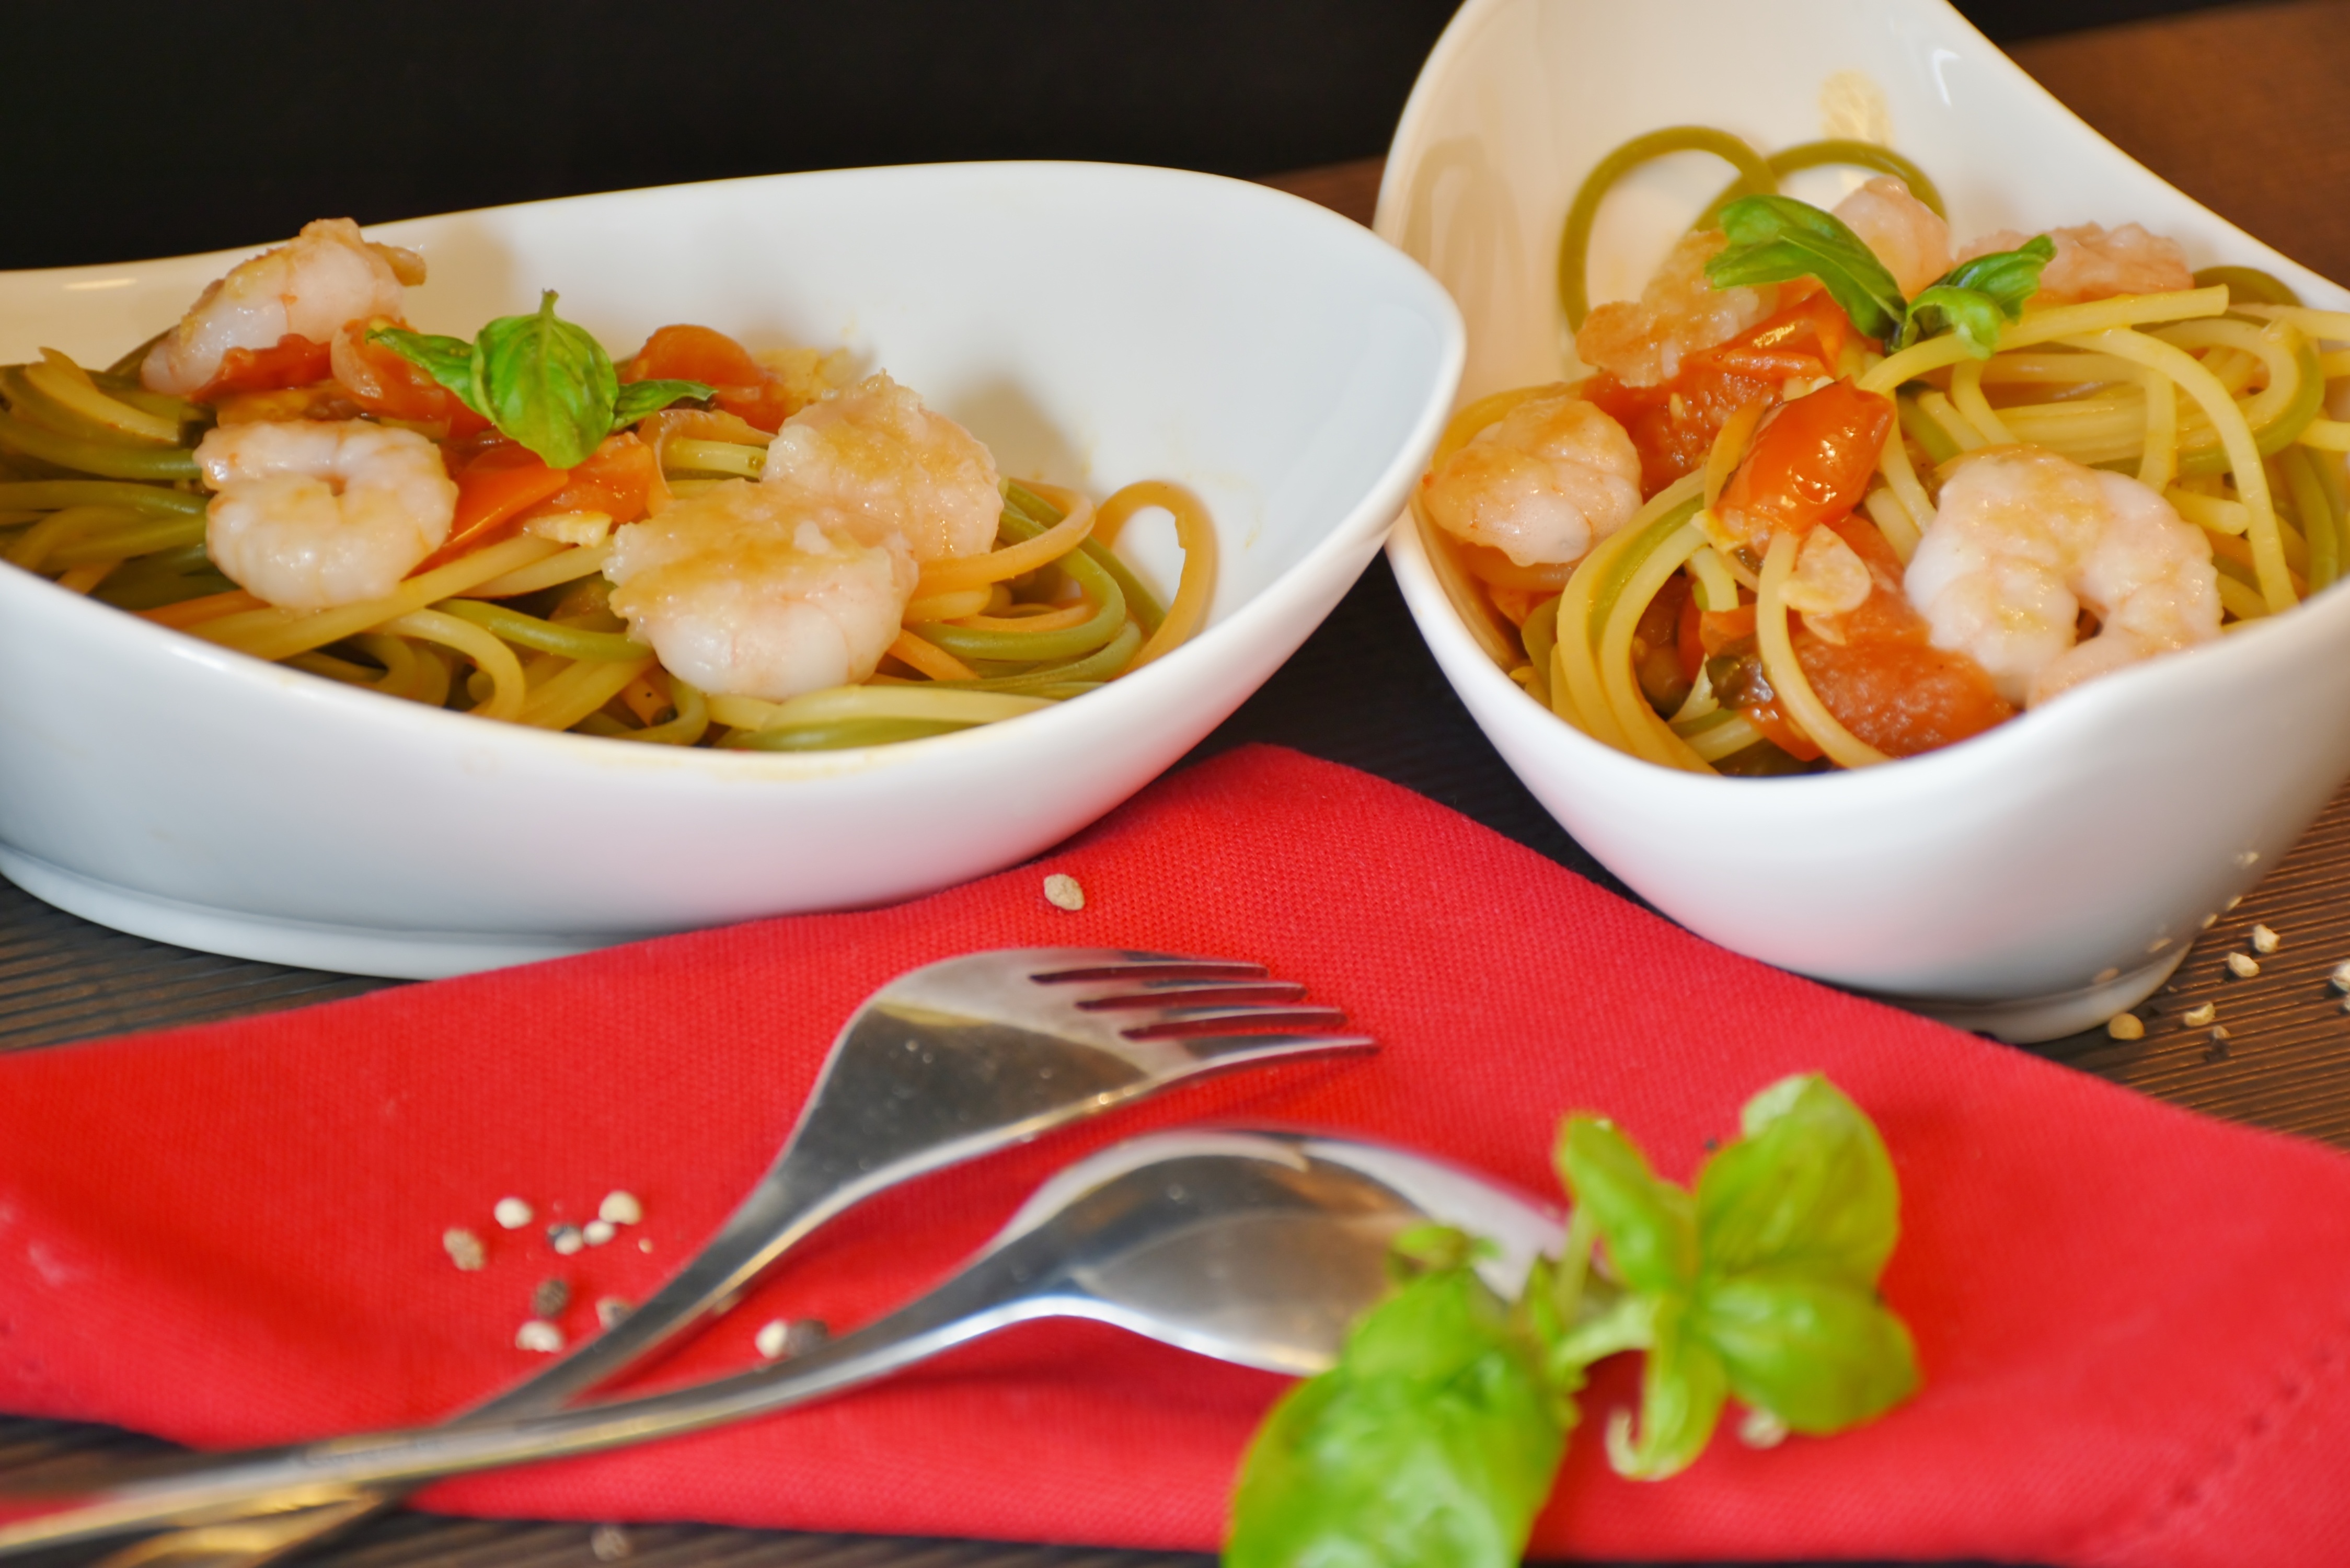
dish, meal, food, produce, plate, seafood, italy, eat, lunch, cuisine, sauce, delicious, pasta, asian food, noodles, hearty, tomatoes, court, spaghetti, starter, frisch, italian, carbohydrates, thai food, tomato sauce, gambas, hors d oeuvre, scampi